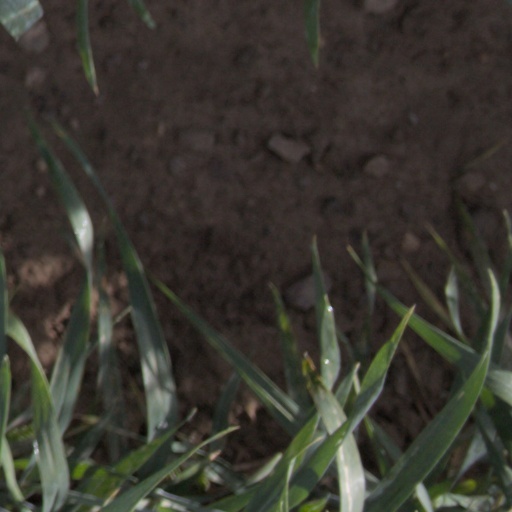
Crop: wheat